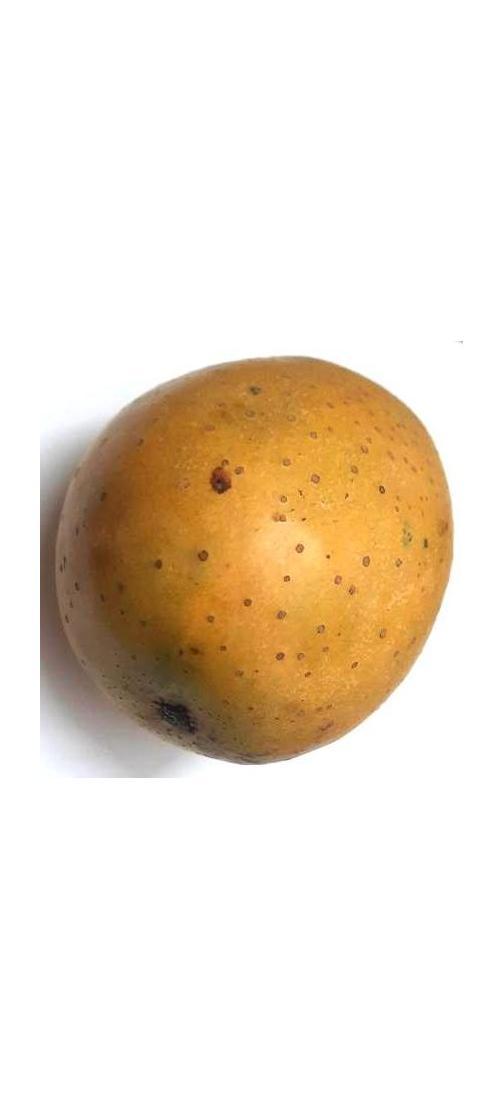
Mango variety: Gourmoti